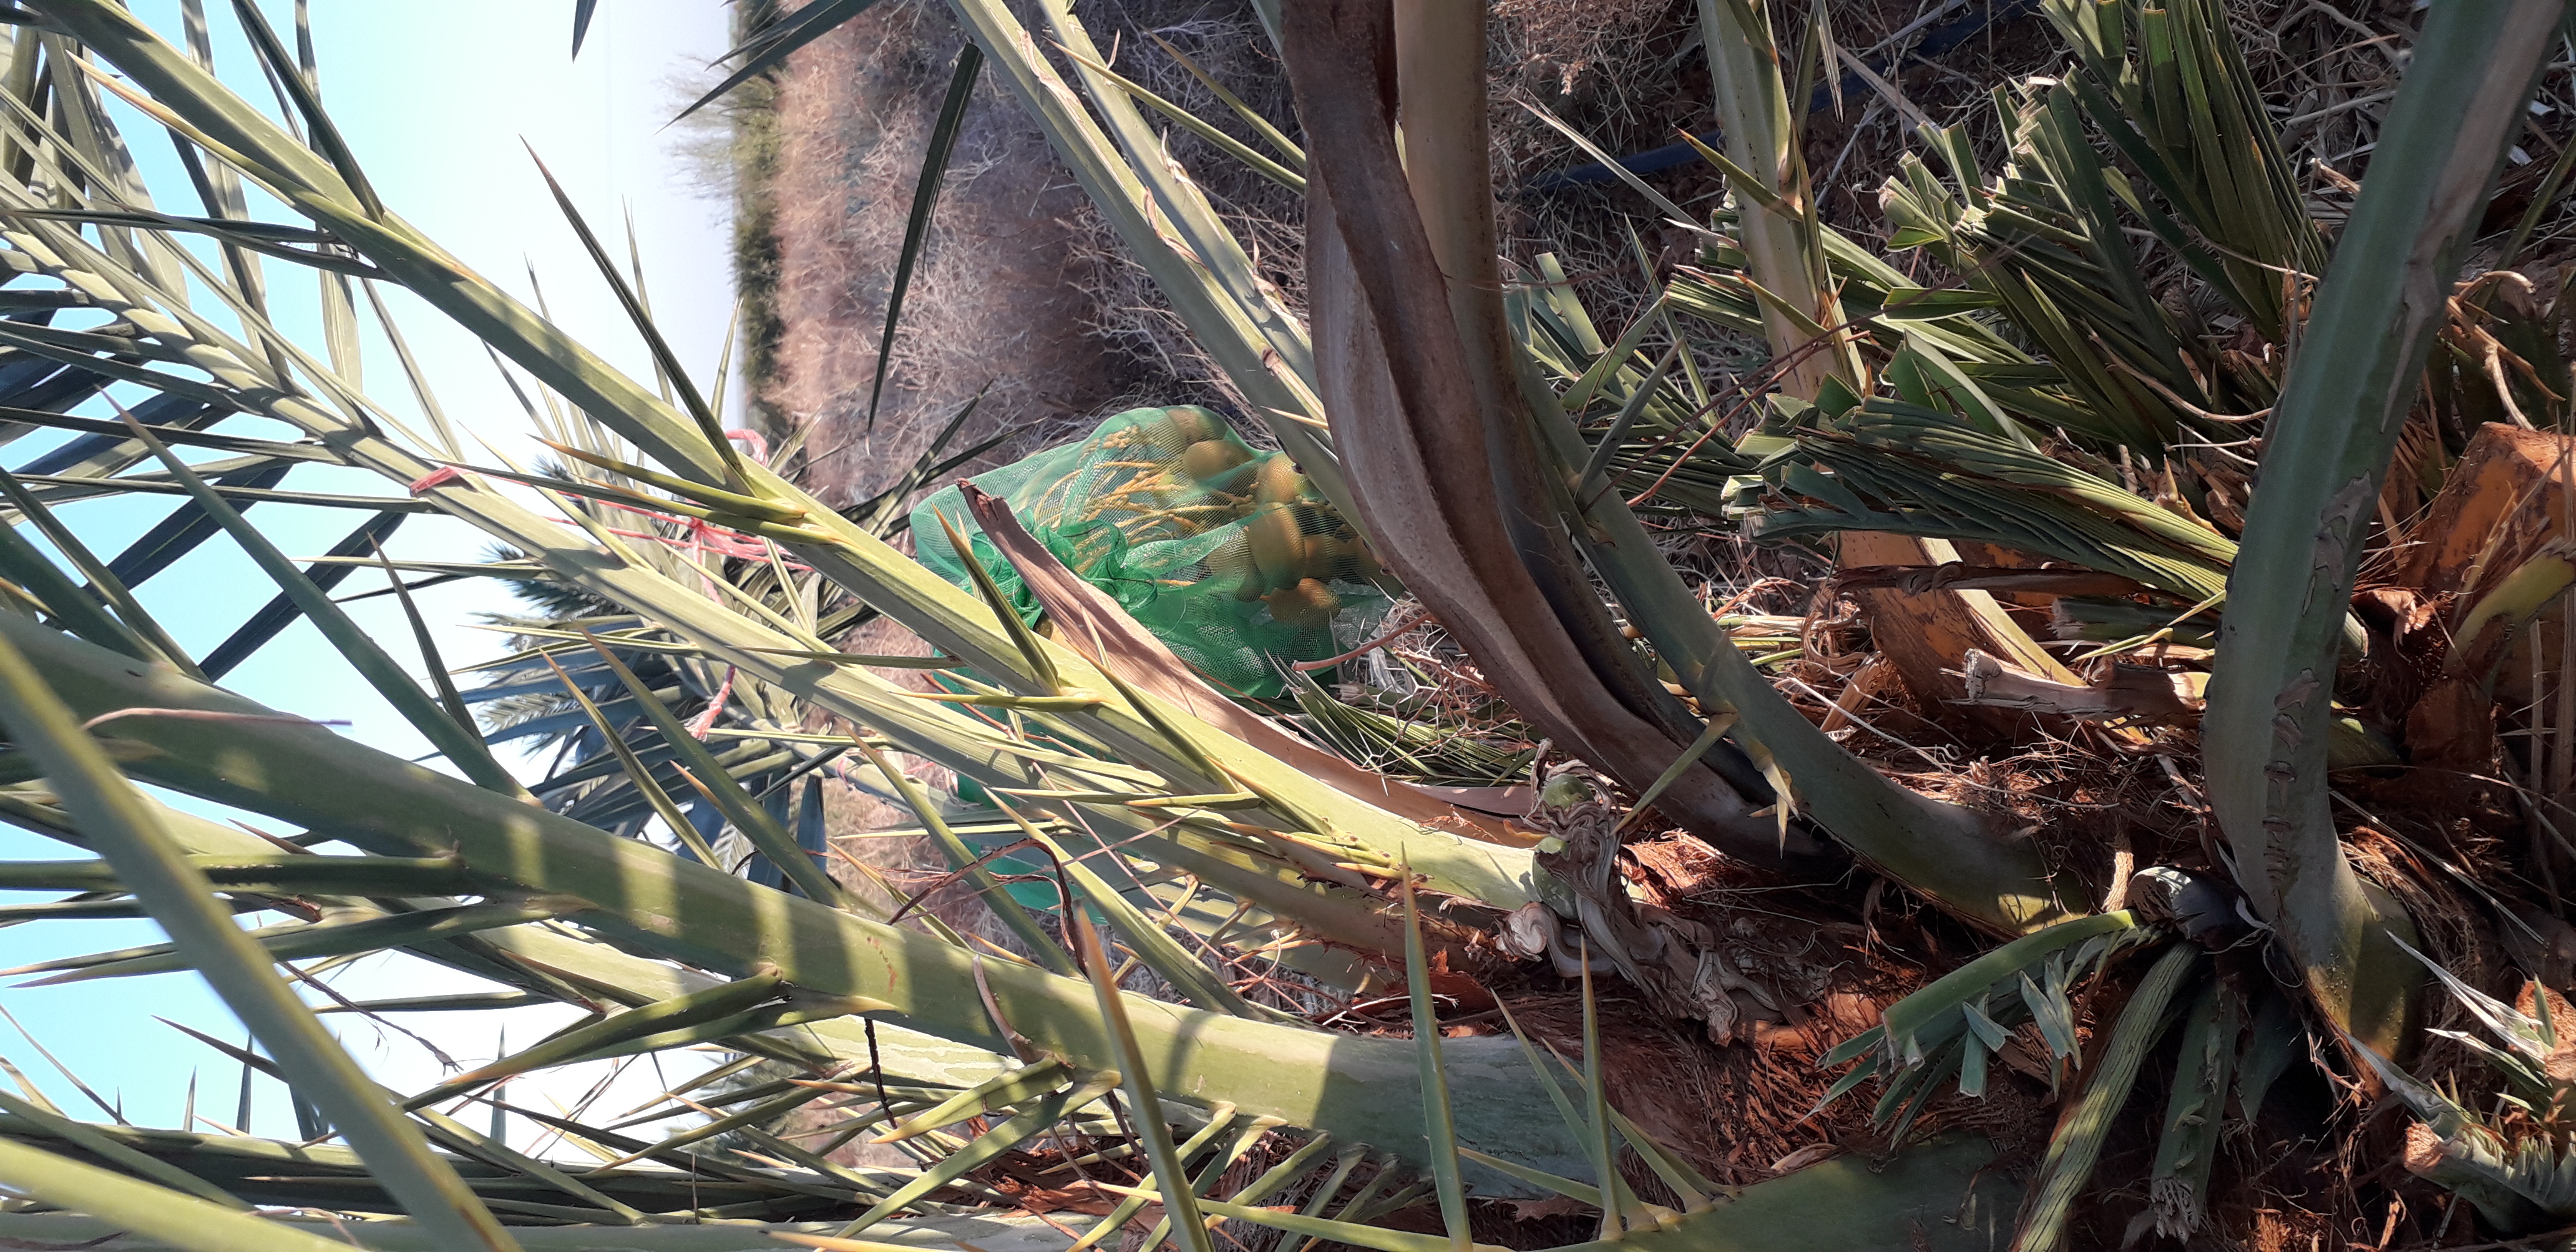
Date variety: Boumajhoul